FARC dissidents

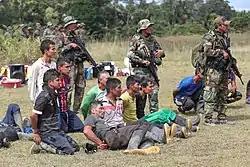
FARC dissidents arrested in Putumayo, Peru during Operation Armageddon

On 15 July 2018, the Colombian and Peruvian governments launched a joint military effort known as Operation Armageddon to combat FARC dissidents. Peru issued a 60-day state of emergency in the Putumayo Province, an area bordering both Colombia and Ecuador. On the first day alone, more than 50 individuals were arrested in the operation, with the majority being Colombian nationals, while four cocaine labs were dismantled.